Murder to Excellence

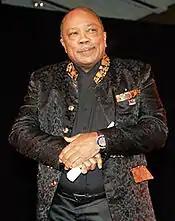
Quincy Jones as bandleader in 2008

Jay-Z and West are both American rappers who have collaborated on several tracks together, such as the singles "Swagga Like Us" (2008), "Run This Town" (2009), and "Monster" (2010). In 2010, the two began production and recording together for a collaborative record titled "Watch the Throne." "Murder to Excellence" serves as a tribute from them to 20–year old college student Danroy Henry, who was unarmed when police of Westchester County, New York shot him in 2010. Record producer Swizz Beatz compared working with Jay-Z and West to being in the studio with Quincy Jones and Michael Jackson at the same time. Swizz Beatz explained that despite the majority of people not feeling the same way, this comparison would be made in hip-hop history within 10 to 15 years. The producer recorded with Jay-Z and West during their sessions at The Mercer Hotel in SoHo, Manhattan for "Watch the Throne" in 2011. The rappers and Swizz Beatz co-wrote the song with S1 and Kid Cudi, while Indiggo's members Mihaela and Gabriela Modorcea were credited as songwriters as a result of the sample of their song "La La La". Due to a sample of "Celie Shaves Mr./Scarification" from the soundtrack to "The Color Purple" (1985), Jones, Harvey Mason, Jr., Joel Rosenbaum, Caiphus Semenya, and Bill Summers also received songwriting credits. Following the album's release, Semenya said that he was unaware of the sample until "City Press" reached out to him. He alleged that Jay-Z and West did not obtain permission, and he did not know which of his compositions with Jones had been used. Semenya was not favorable towards the rappers only crediting him, and felt that they should have obtained his permission first.